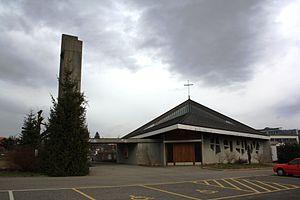
Brünisried est une localité et une commune suisse du canton de Fribourg, située dans le district de la Singine.